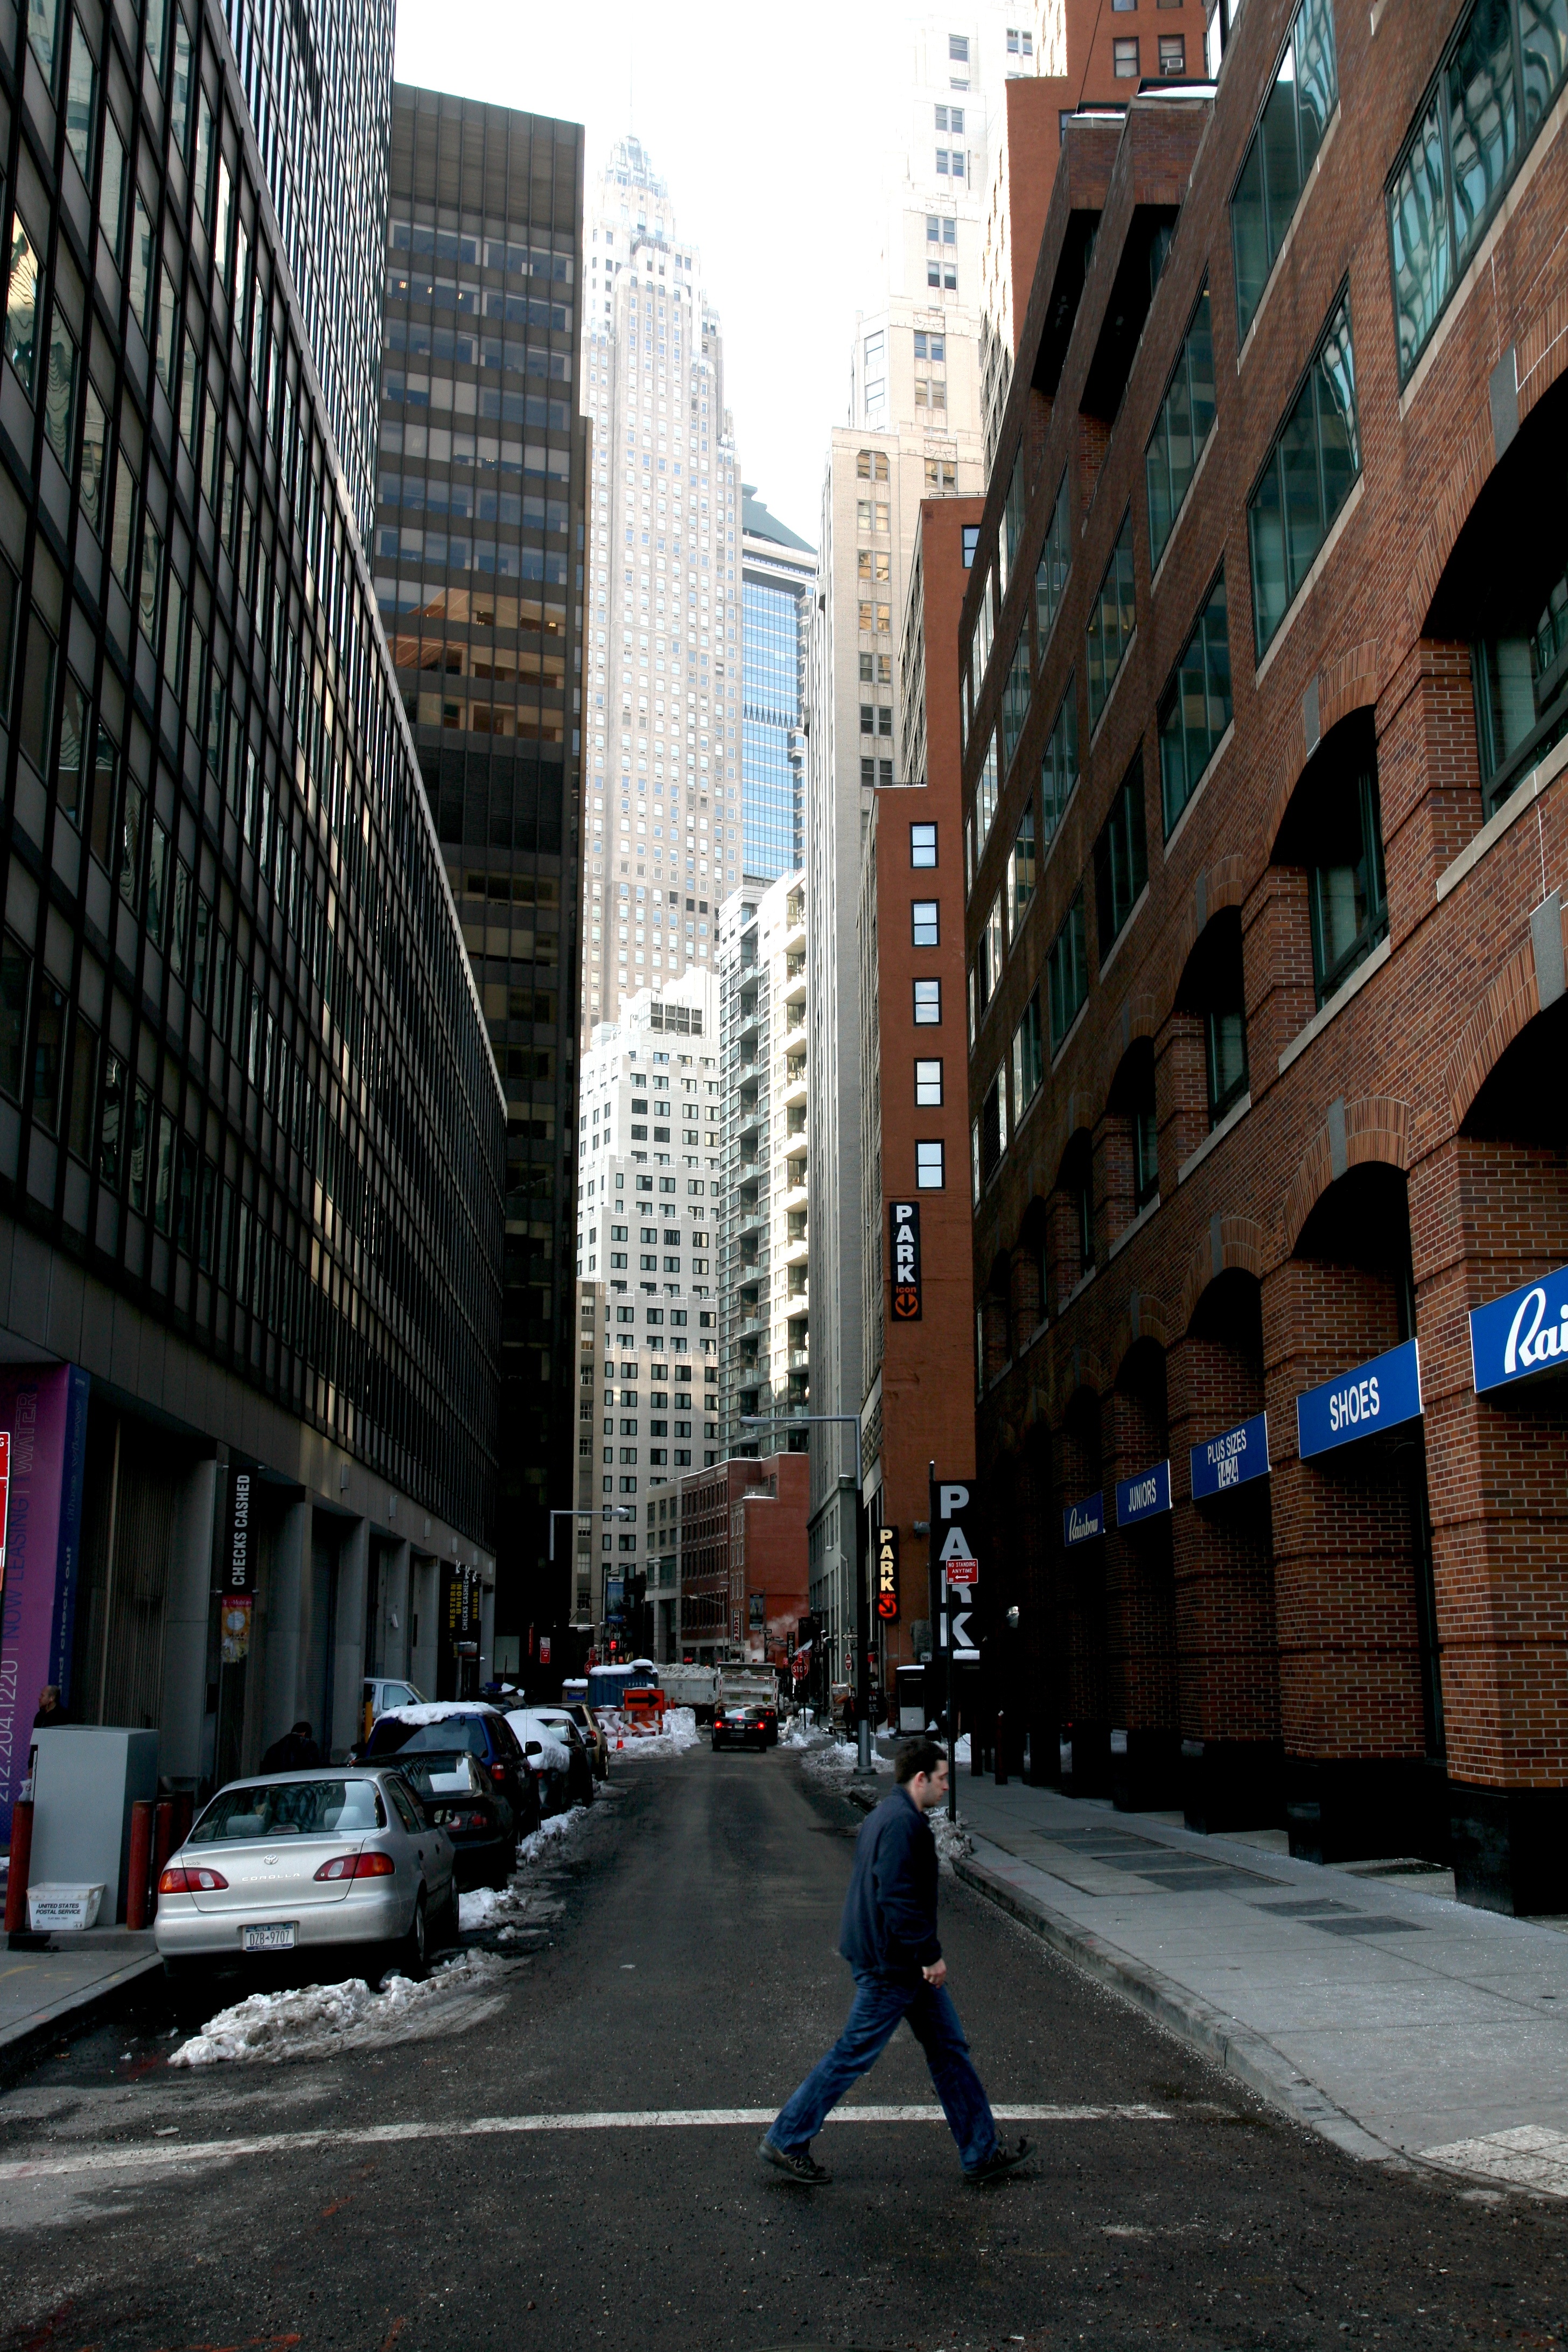
pedestrian, architecture, road, street, city, skyscraper, manhattan, cityscape, downtown, nyc, canon, lane, tower block, newyork, infrastructure, newyorkcity, ny, 5d, lowermanhattan, metropolis, ef24105mmf4lisusm, neighbourhood, pearlst, urban area, human settlement